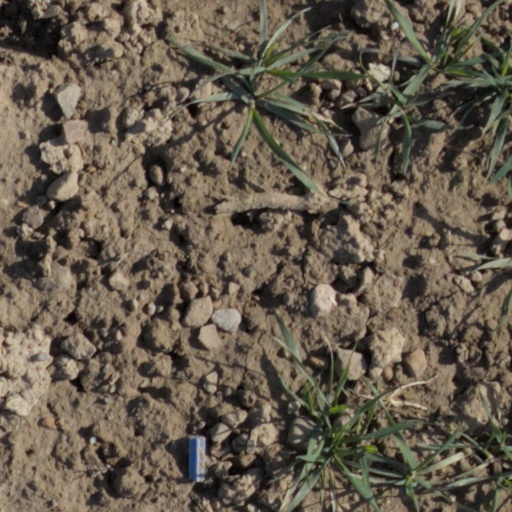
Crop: wheat